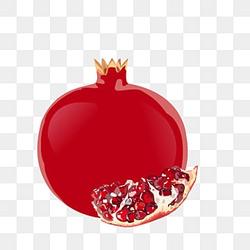
Label: Pomegranate